Cincinnati riots of 1884

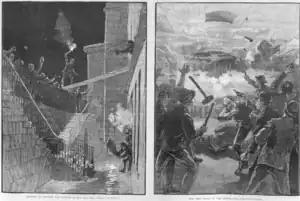
Illustrations of the 1884 Cincinnati riots from "Harpers Weekly": Attempt to dislodge the besieged in the jail; the first volley in the tunnel.

Colonel C. B. Hunt, commanding the First Regiment of the Ohio Militia with 400 men, prepared for trouble, ordering sections from each company to stay on guard at their armory on Court Street, half a block from the courthouse. That evening, several thousand people attended a meeting at Music Hall in Over-the-Rhine to protest the lenient sentence. A large group of protesters then headed to the jail, apparently planning to lynch Berner. Unknown to the rioters, Berner had been sent to Columbus, Ohio, for his own safety, but had escaped en route.